British response to the Zanzibar Revolution

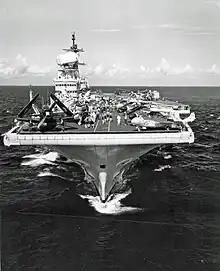
in 1959

Operation Parthenon would have been a full-scale assault on the revolutionary forces defending Zanzibar to prevent the Umma Party from cementing its control of the island. It would have involved forces far in excess of previous plans, which concentrated on the evacuation and protection of European citizens. The operation would have involved the landing of British land forces by parachute and helicopter on the island of Unguja to secure the airport, before repeating the process on Pemba. The operation plans required a maximum of two aircraft carriers, three destroyers, "Owen", 13 helicopters and 21 transport or reconnaissance aircraft. The land forces would have been provided by the second battalion of the Scots Guards, 45 Commando of the Royal Marines and one company of the second battalion of the Parachute Regiment. If it was carried out, Parthenon would have been the largest British airborne and amphibious operation since the Suez Crisis. The two carriers selected for the operation were HMS "Centaur" and , which were transferred to the region in readiness. With the revelation, around 20 February, that communist troops may have trained the Zanzibar revolutionaries, the British planners decided that a different mix of forces was required for the task, and Operation Parthenon was replaced by Operation Boris.